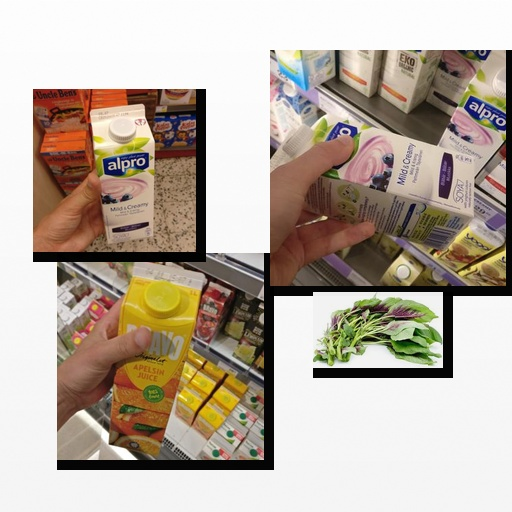
Food items: blueberry_soyghurt, soyghurt, orange_juice, amaranth